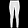
Label: Trouser